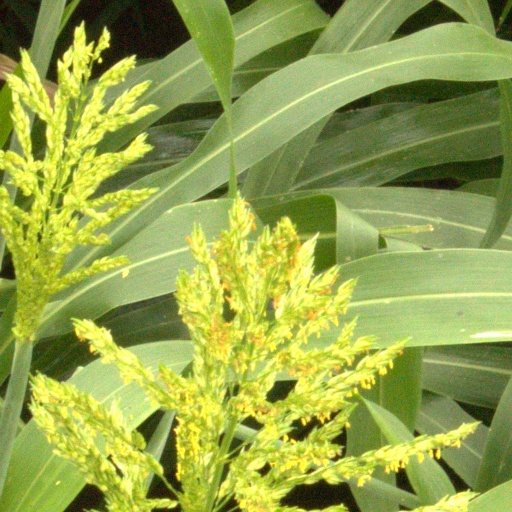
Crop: sorghum